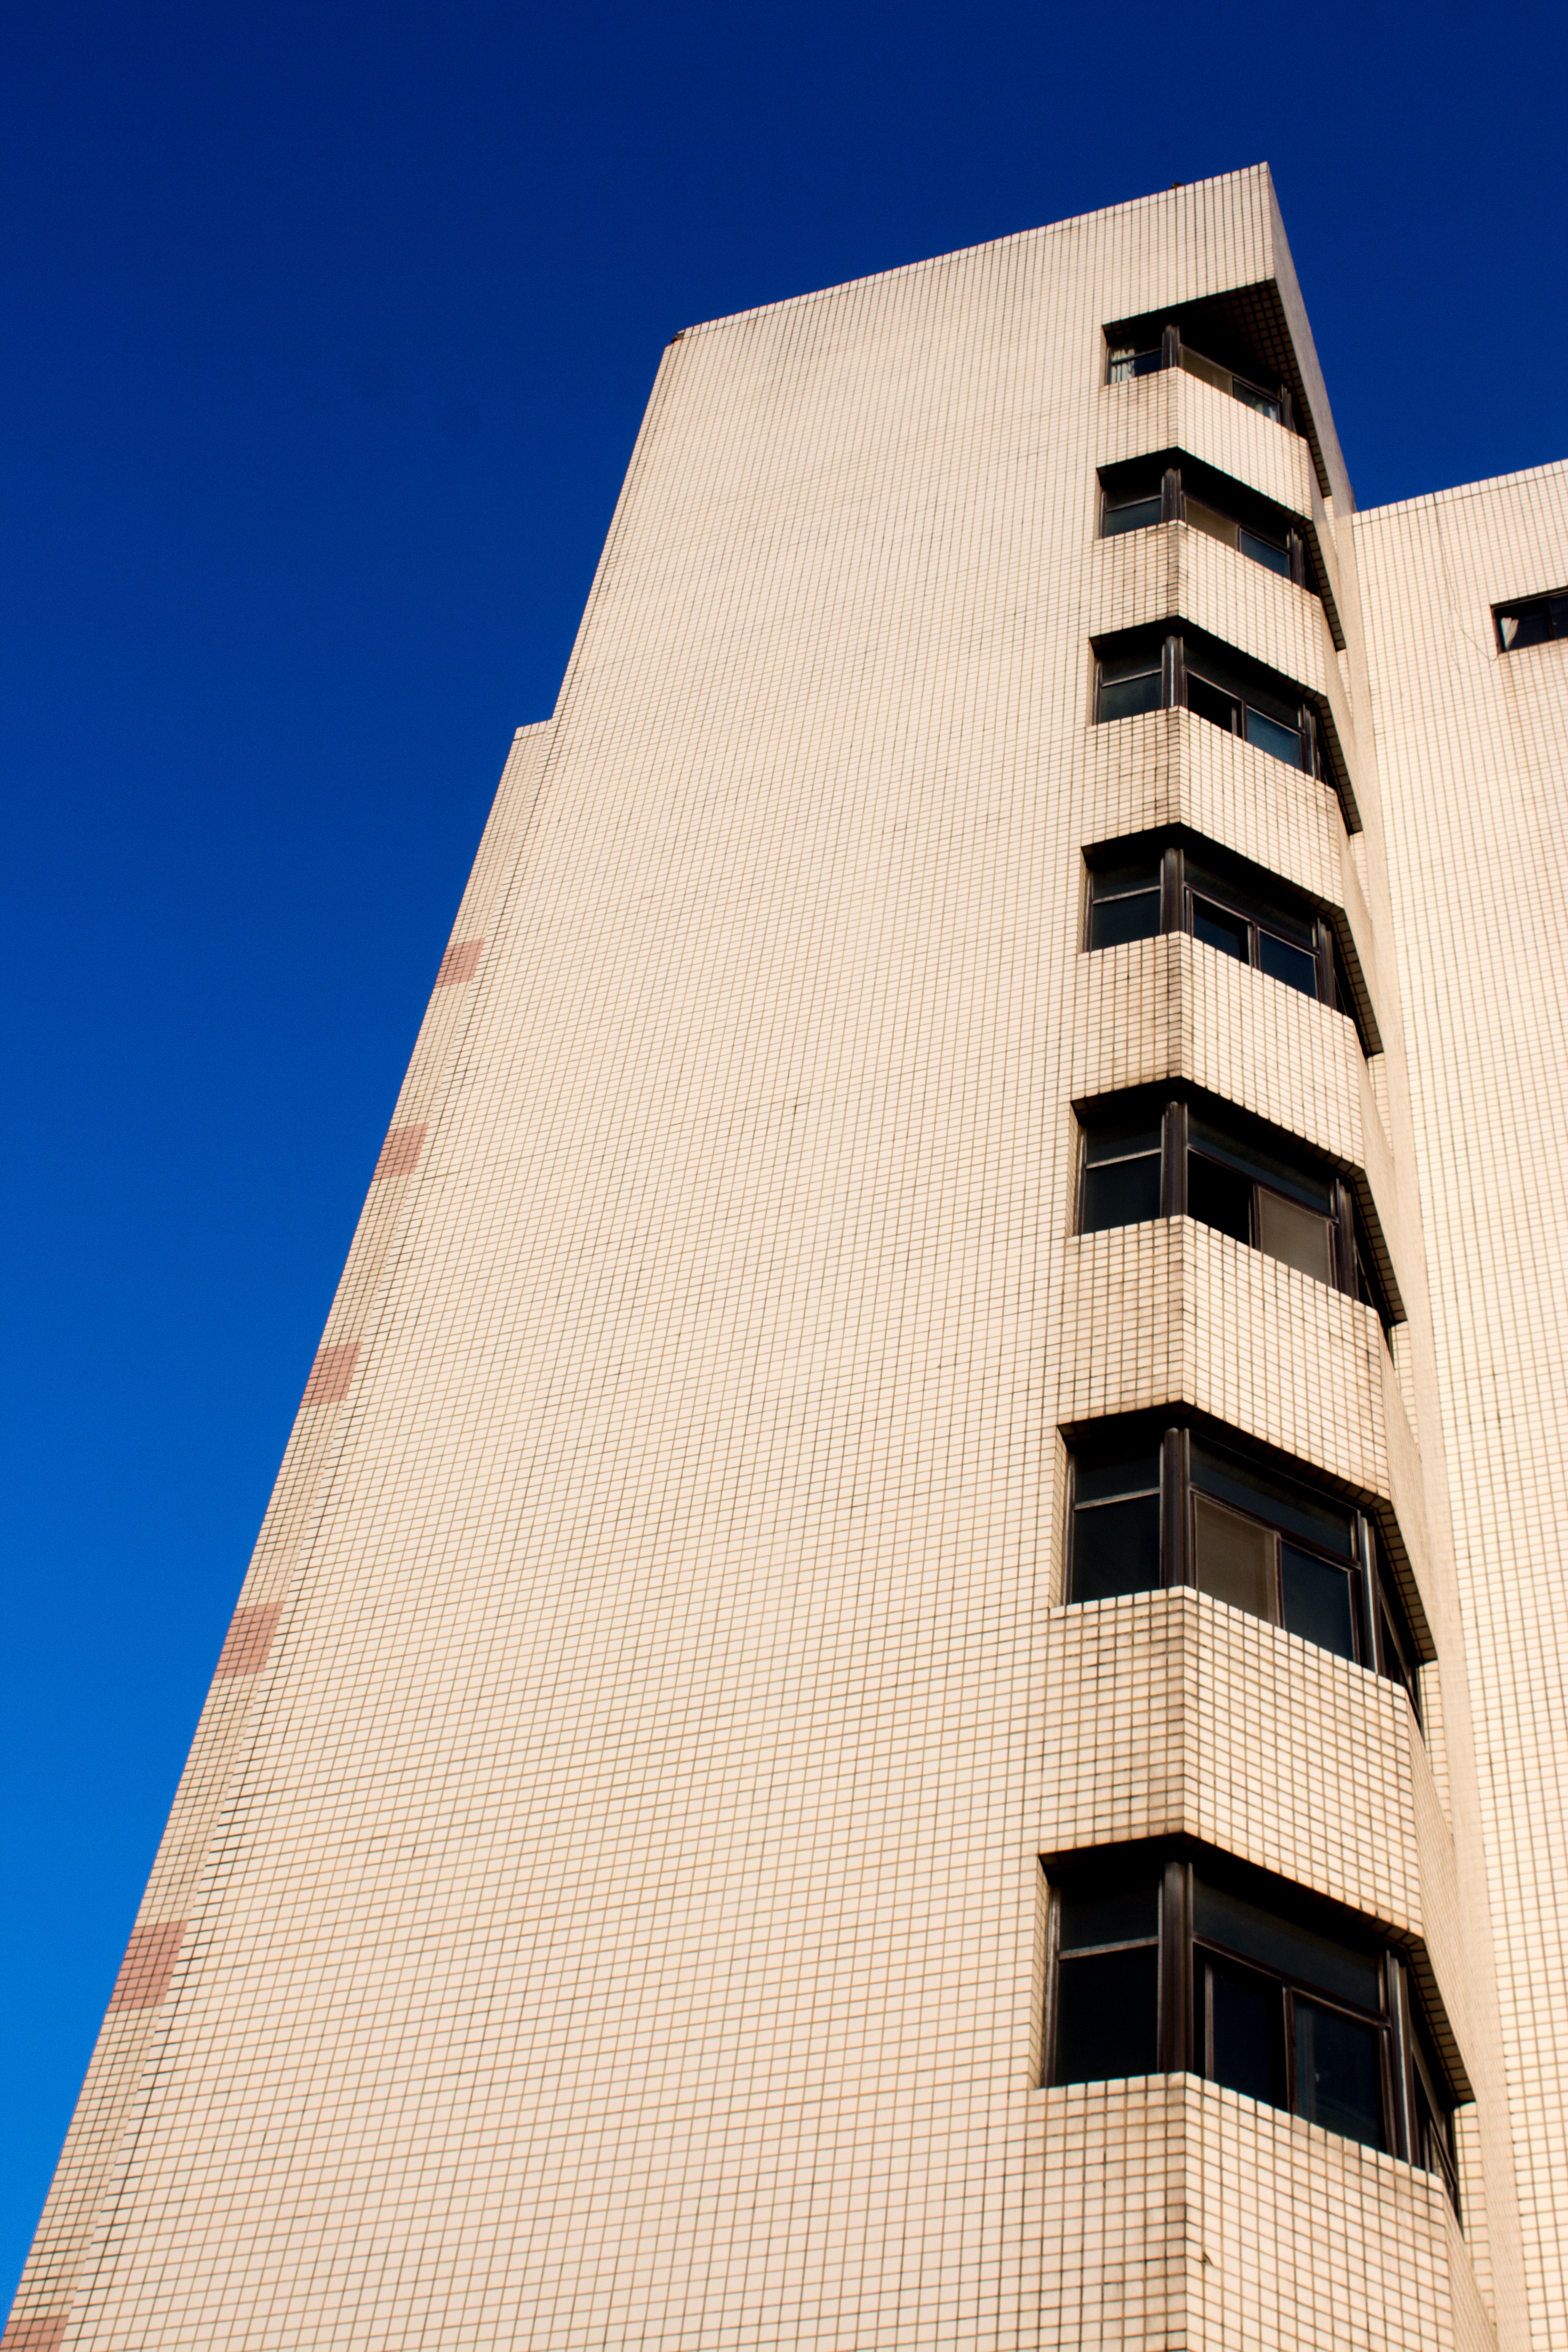
architecture, building, skyscraper, line, tower, landmark, facade, tower block, symmetry, shape, newnham, national central university, four museum